Pitchfork

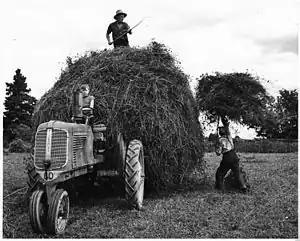
Pitching hay

A pitchfork or hay fork is an agricultural tool used to pitch loose material, such as hay, straw, manure, or leaves. It has a long handle and usually two to five thin tines designed to efficiently move such materials.